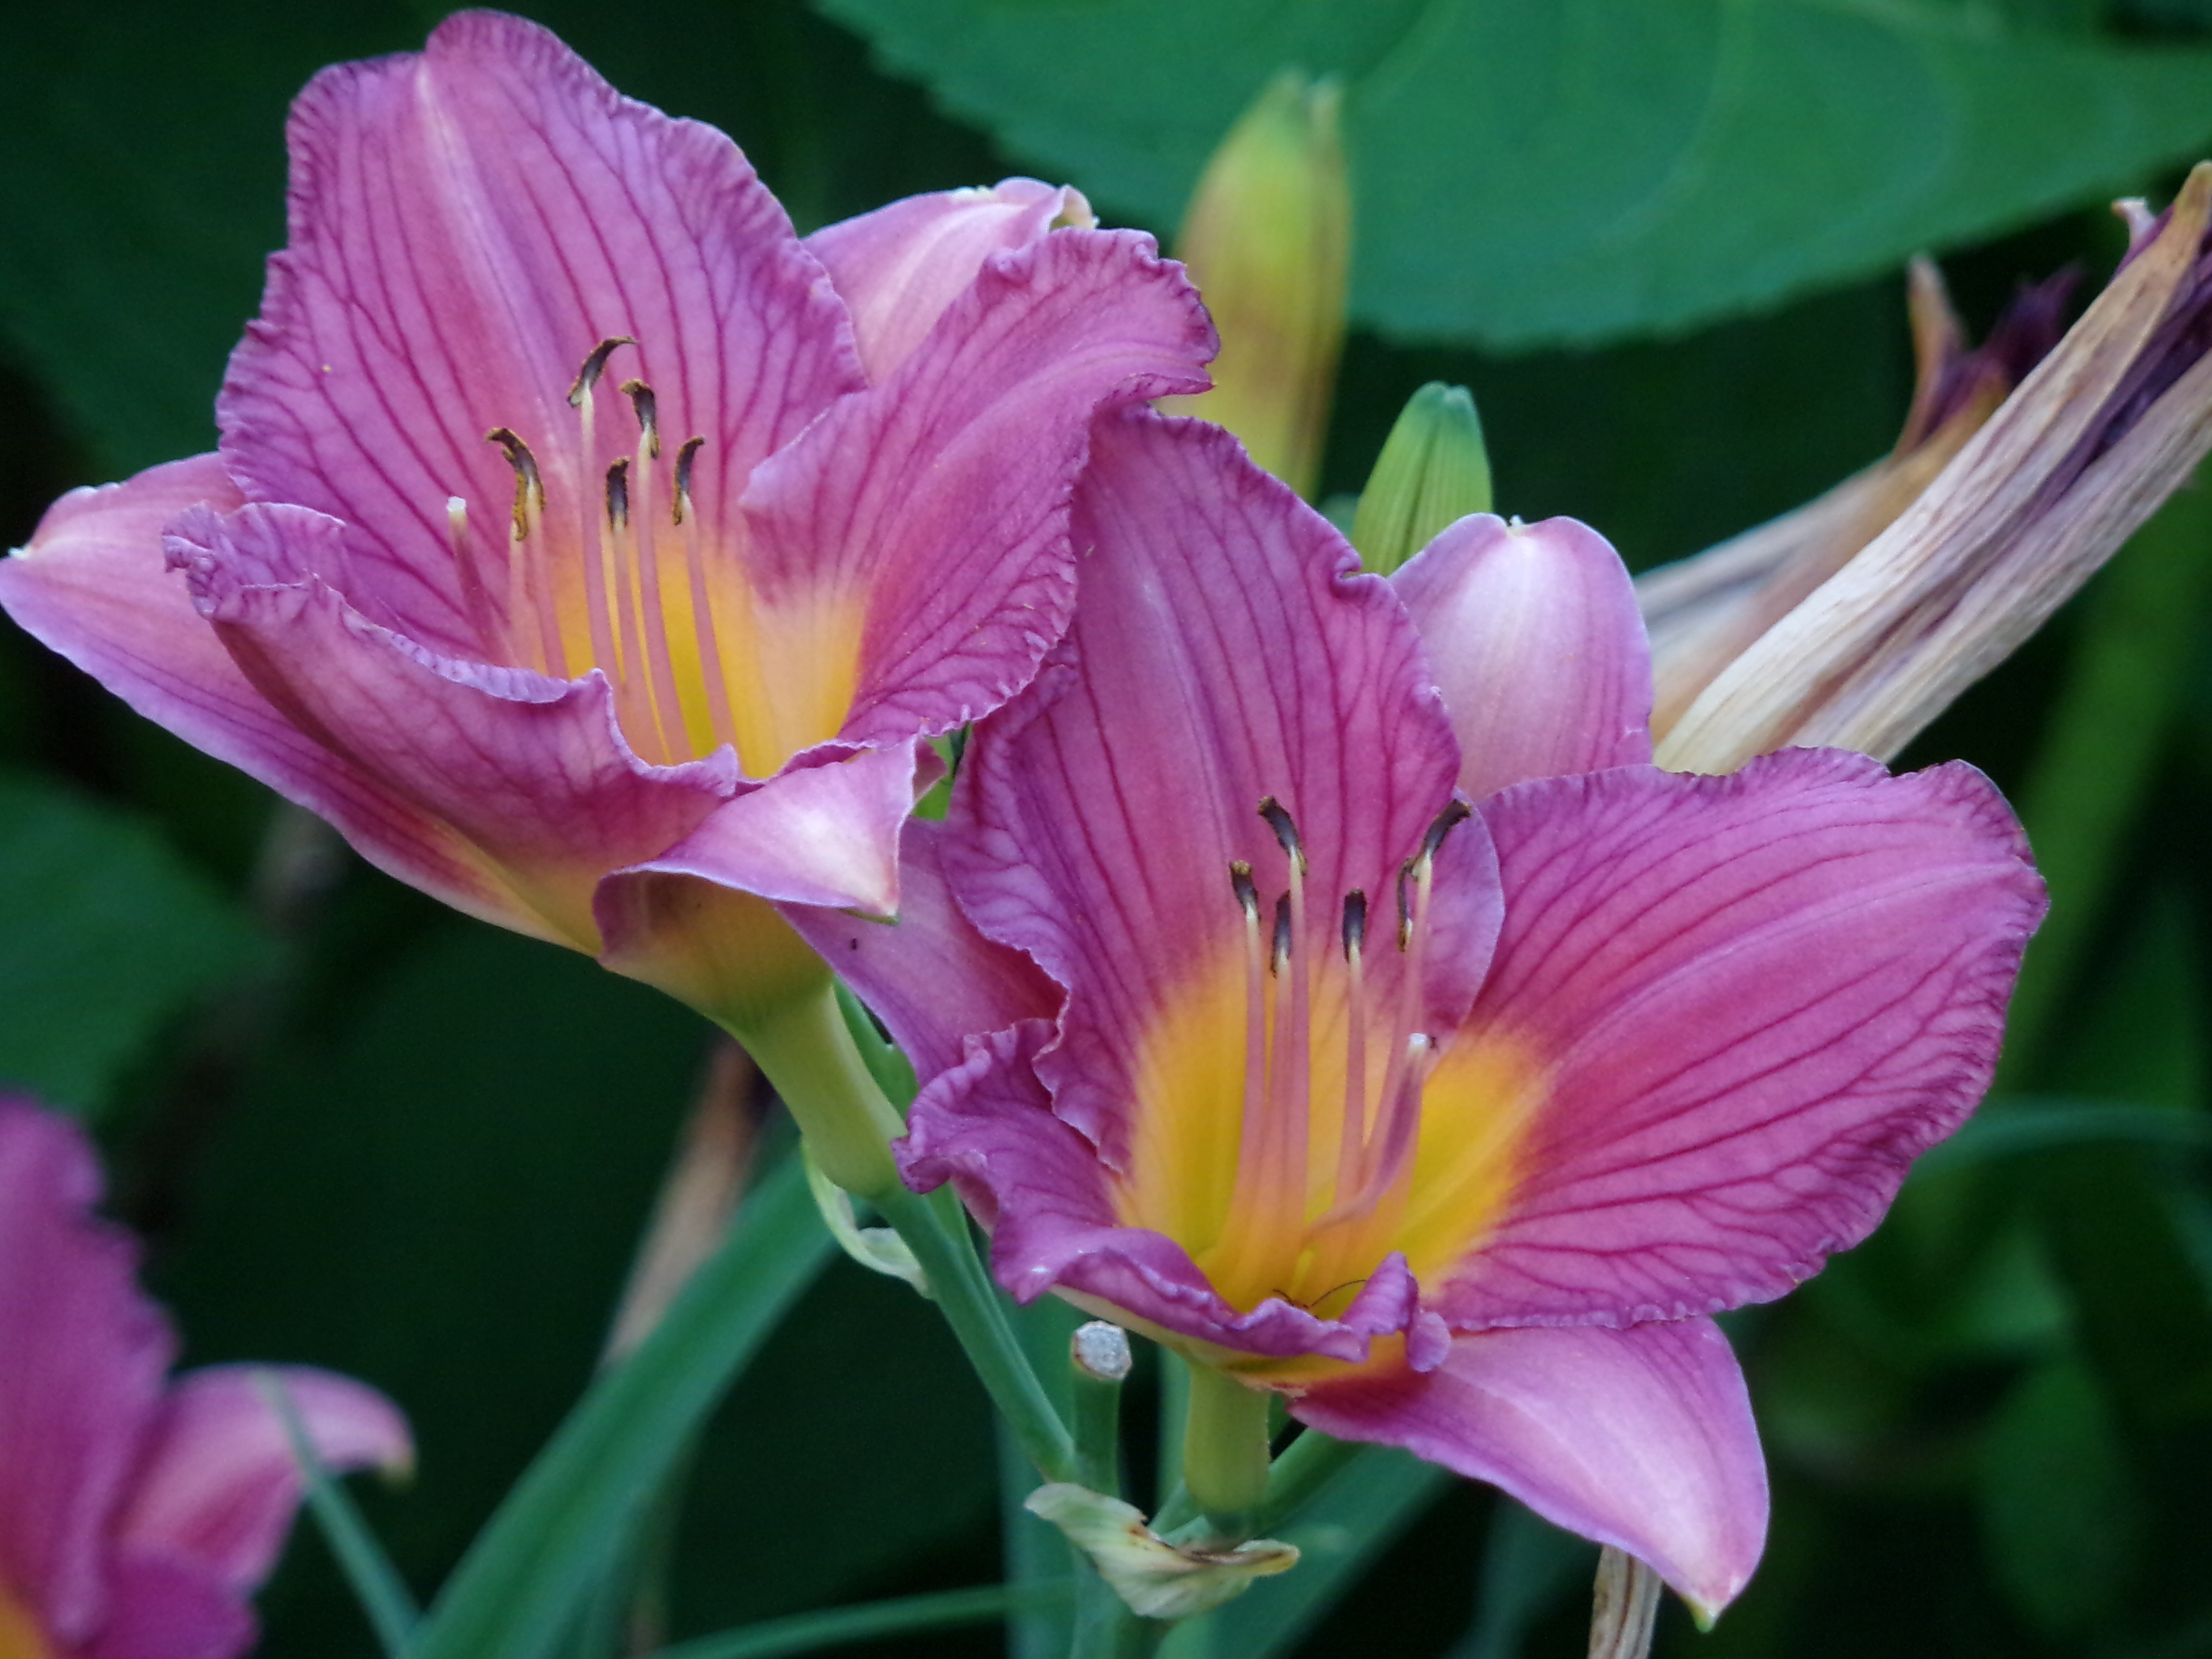
nature, outdoor, plant, white, sunlight, leaf, flower, purple, petal, bloom, summer, environment, decoration, pollen, spring, green, macro, natural, botany, blooming, black, colorful, yellow, garden, pink, flora, season, single, day, lily, daylily, macro photography, day lily, flowering plant, land plant